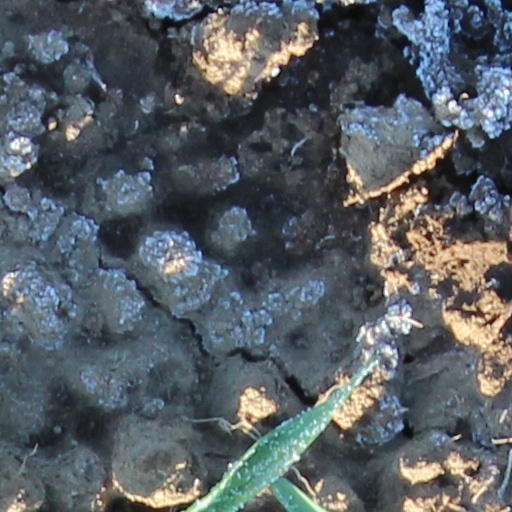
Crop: wheat